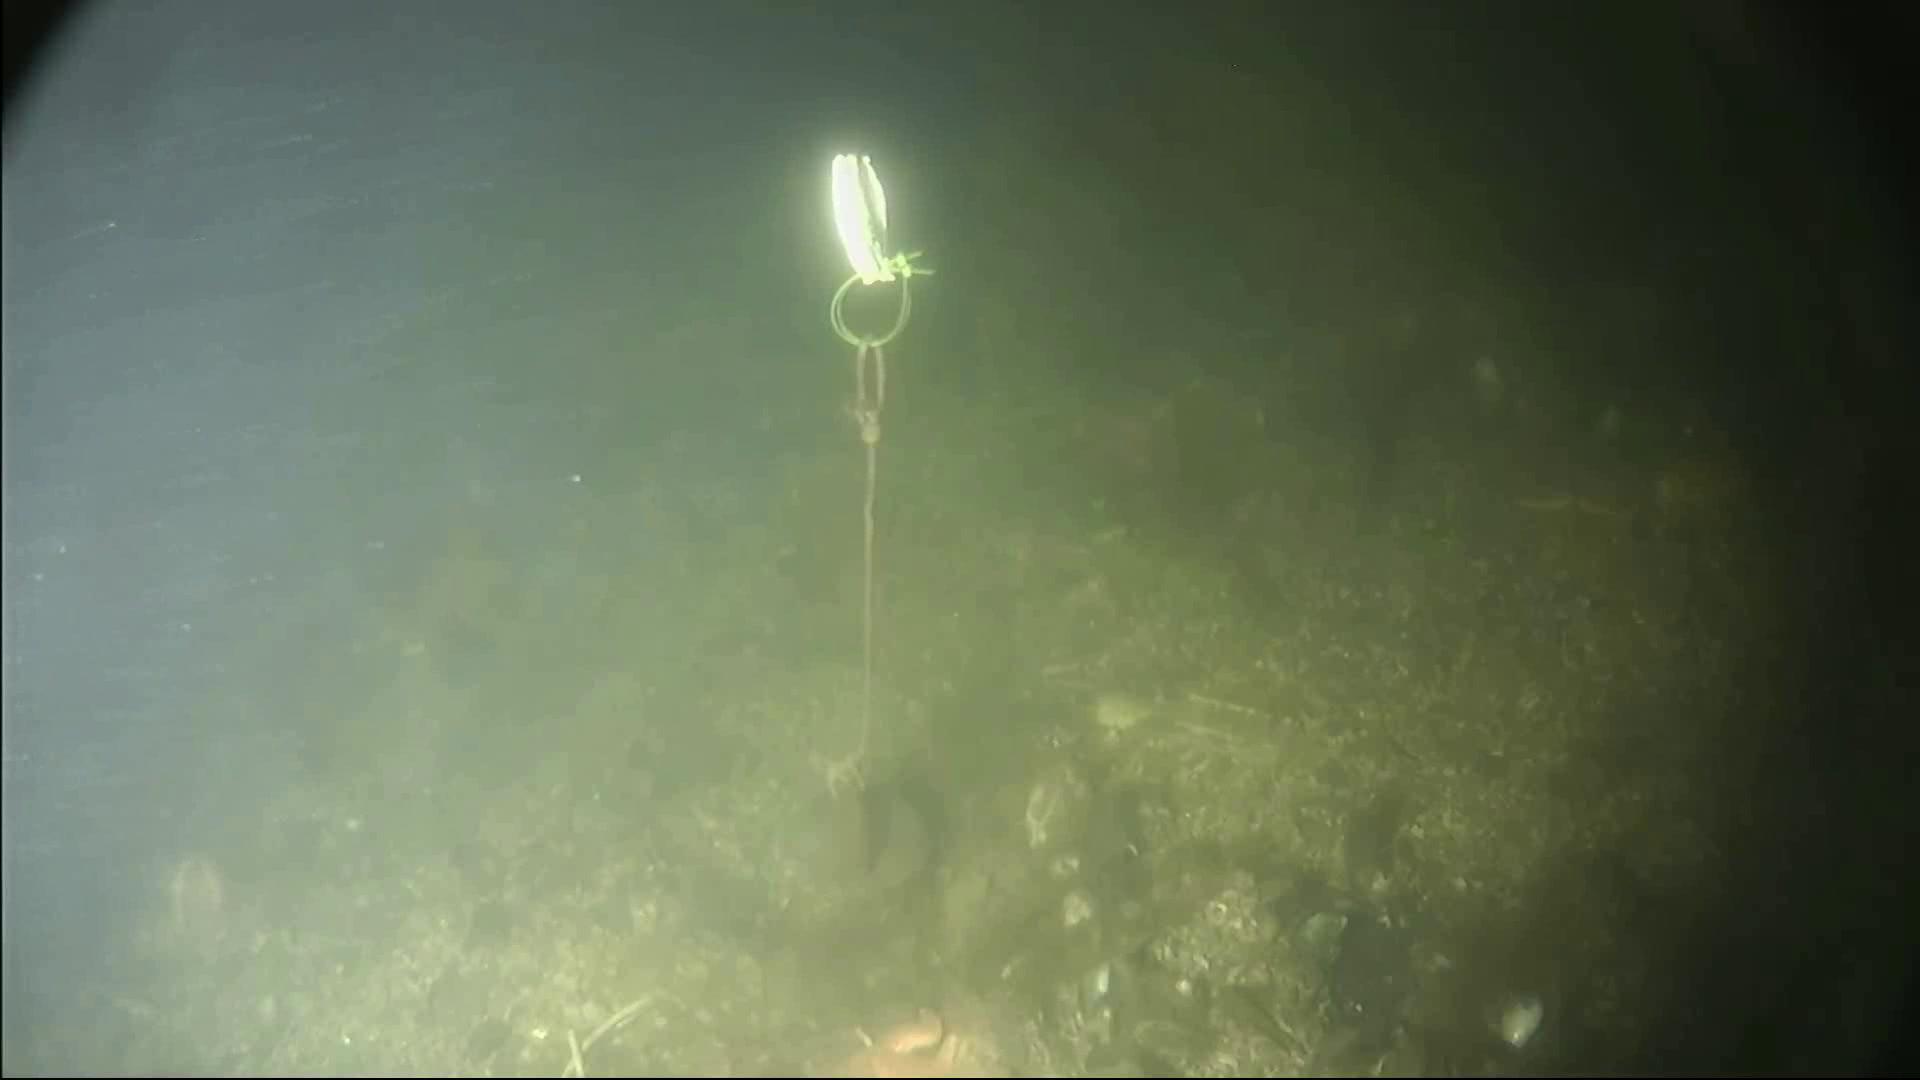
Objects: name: starfish
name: crab